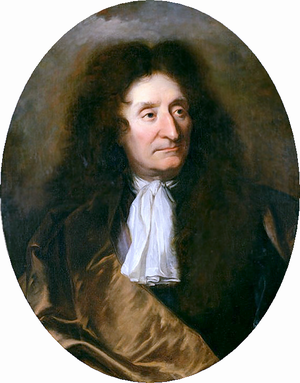
La rue Jean-de-La-Fontaine est une voie du 16ᵉ arrondissement de Paris.
L'art de la conversation, considéré comme l'un des fleurons de la culture classique française, désigne une pratique développée en France aux XVIIᵉ et XVIIIᵉ siècles, devenue un spectacle pour toute l'Europe et caractérisée par la recherche d'une dimension esthétique et hédoniste dans les échanges mondains. Dans les ouvrages traitant de l'art de la conversation dans la France classique, les auteurs ne délimitent pas cet art protéiforme dans ses formes ou ses codes. L'expression concerne originellement la conversation mondaine, mais ses pratiques et ses valeurs se sont répandues dans l'ensemble de la société cultivée, ont eu une influence importante dans la littérature, et le terme désigne plus généralement un art littéraire au sens classique de ce terme.
Belles-lettres est une expression polysémique désignant un corpus d'œuvres distinguées pour leur valeur littéraire, et, par métonymie, l'étude de ces textes. Elle a également servi à qualifier, de manière péjorative ou laudative, une tradition et des courants littéraires selon des critères esthétiques et humanistes.